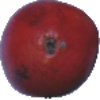
Label: pomegranate